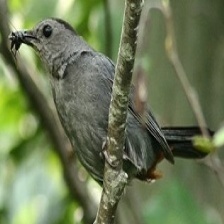
Species: GRAY CATBIRD
Scientific name: DUMETELLA CAROLINENSIS